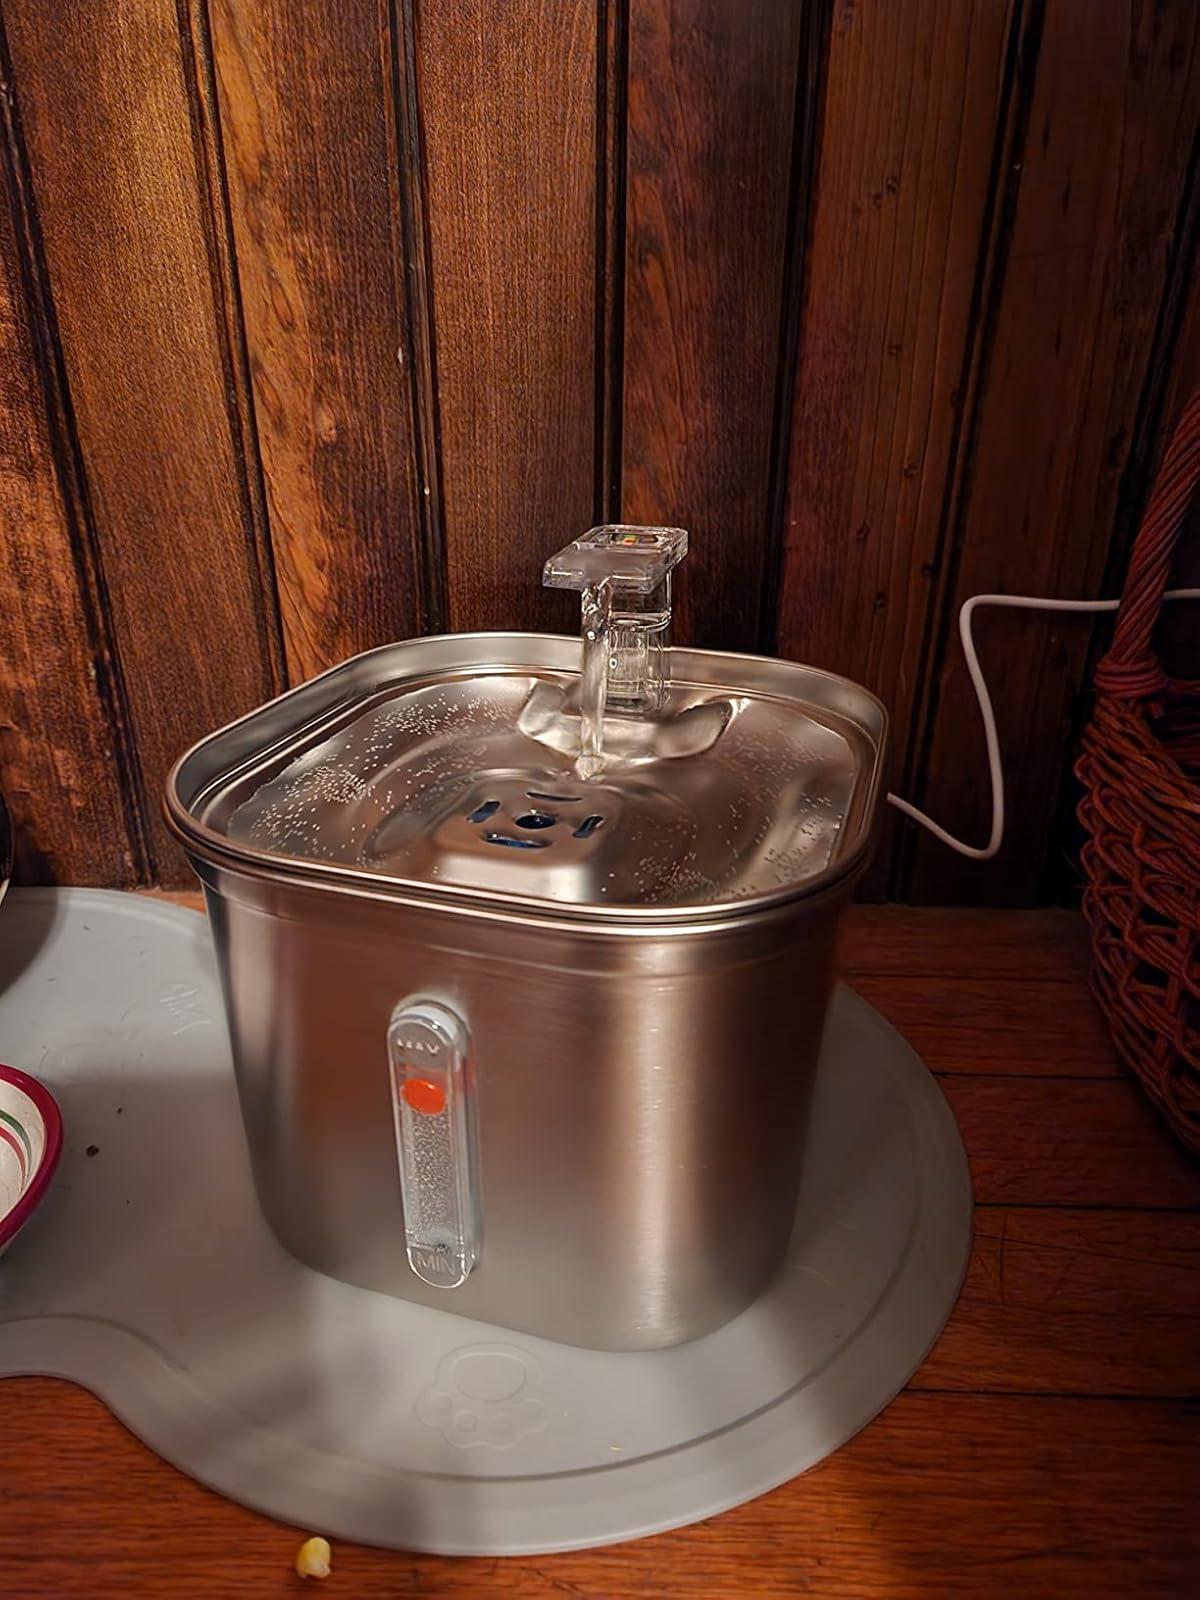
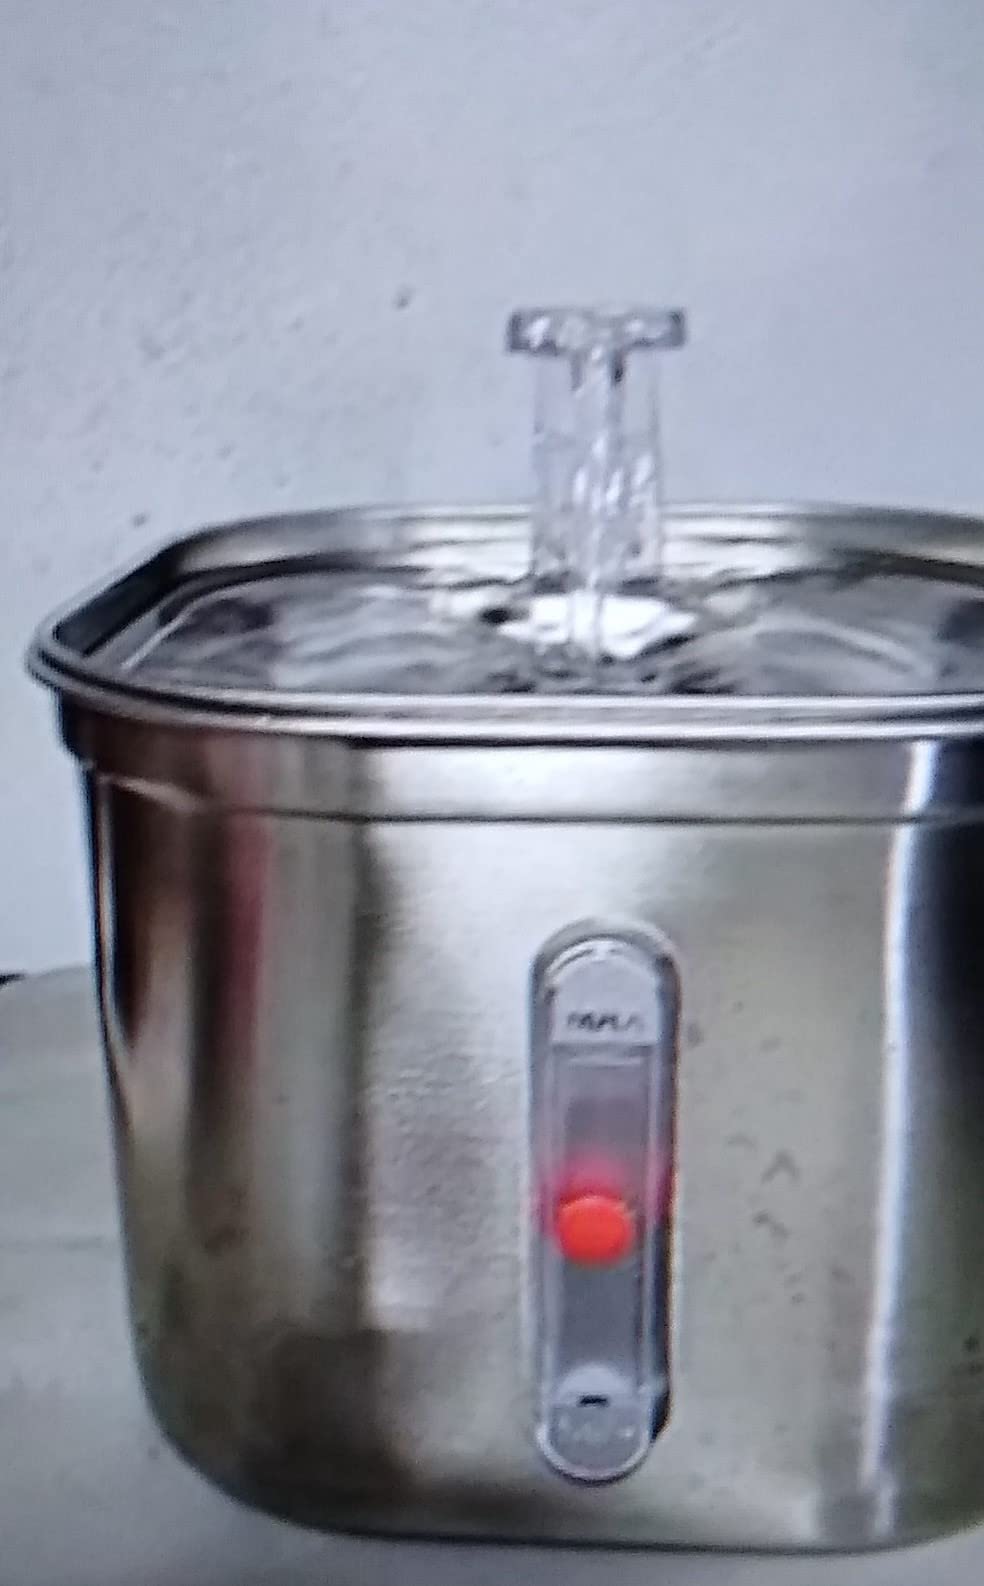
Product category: items_bowl
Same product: yes